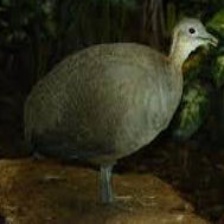
Species: GREAT TINAMOU
Scientific name: TINAMUS MAJOR